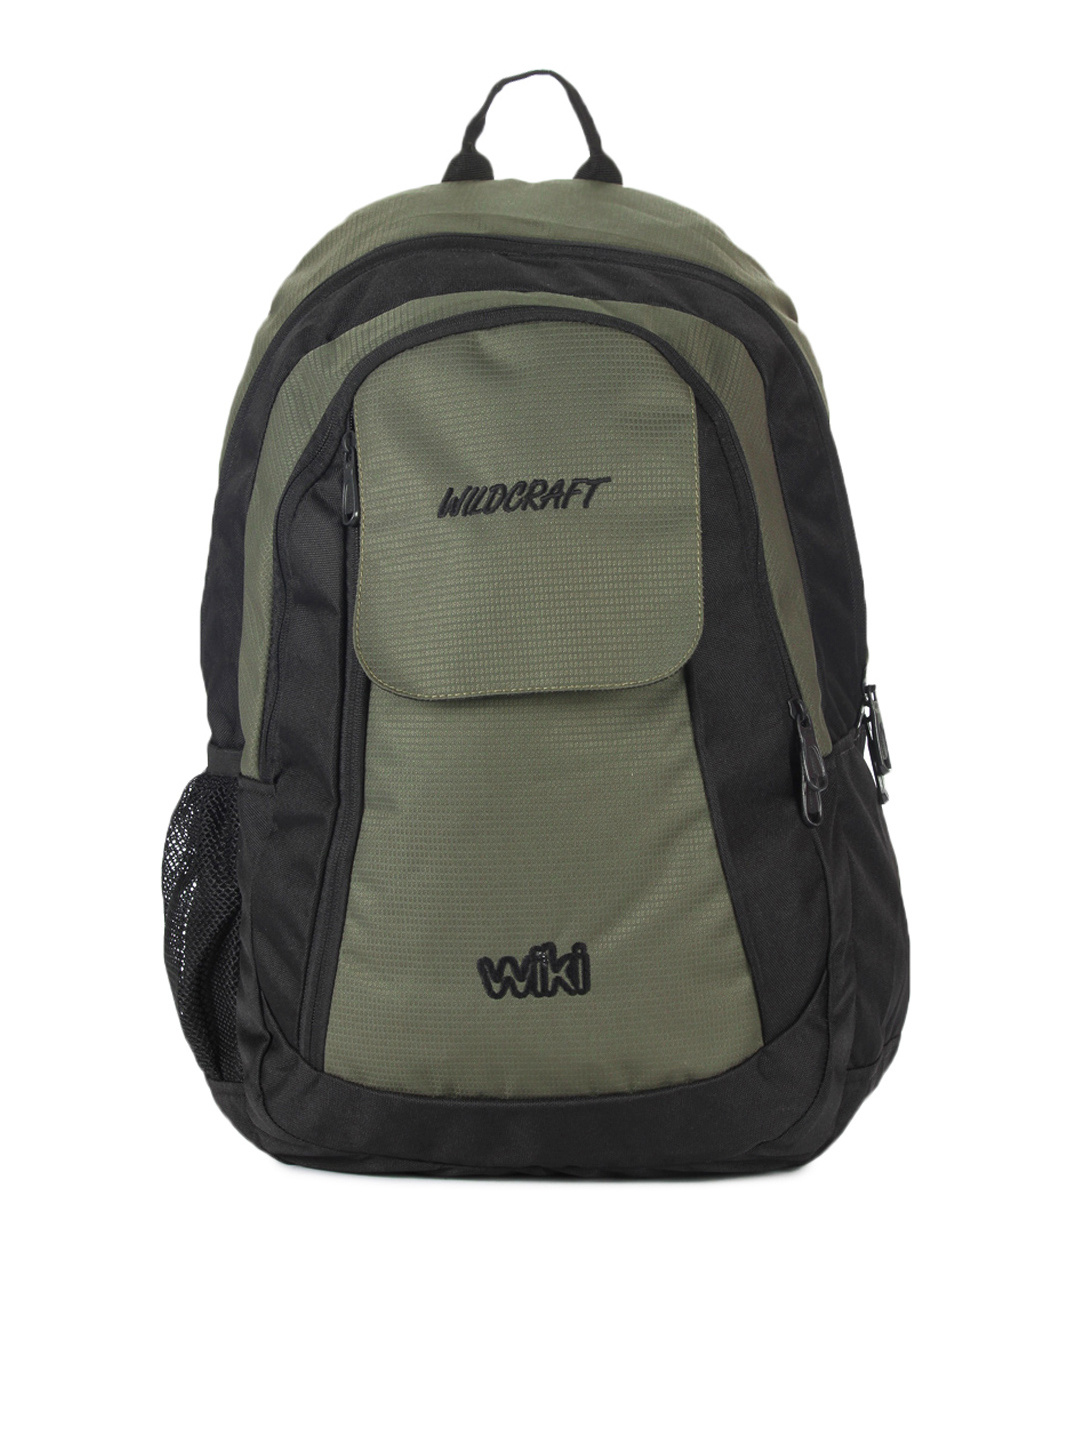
Wildcraft Unisex Olive Green & Black Backpack
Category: Accessories / Bags / Backpacks
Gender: Unisex
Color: Olive
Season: Summer 2015
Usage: Casual